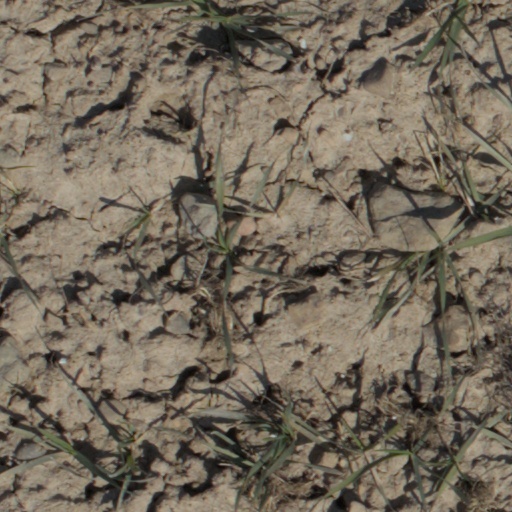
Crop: wheat